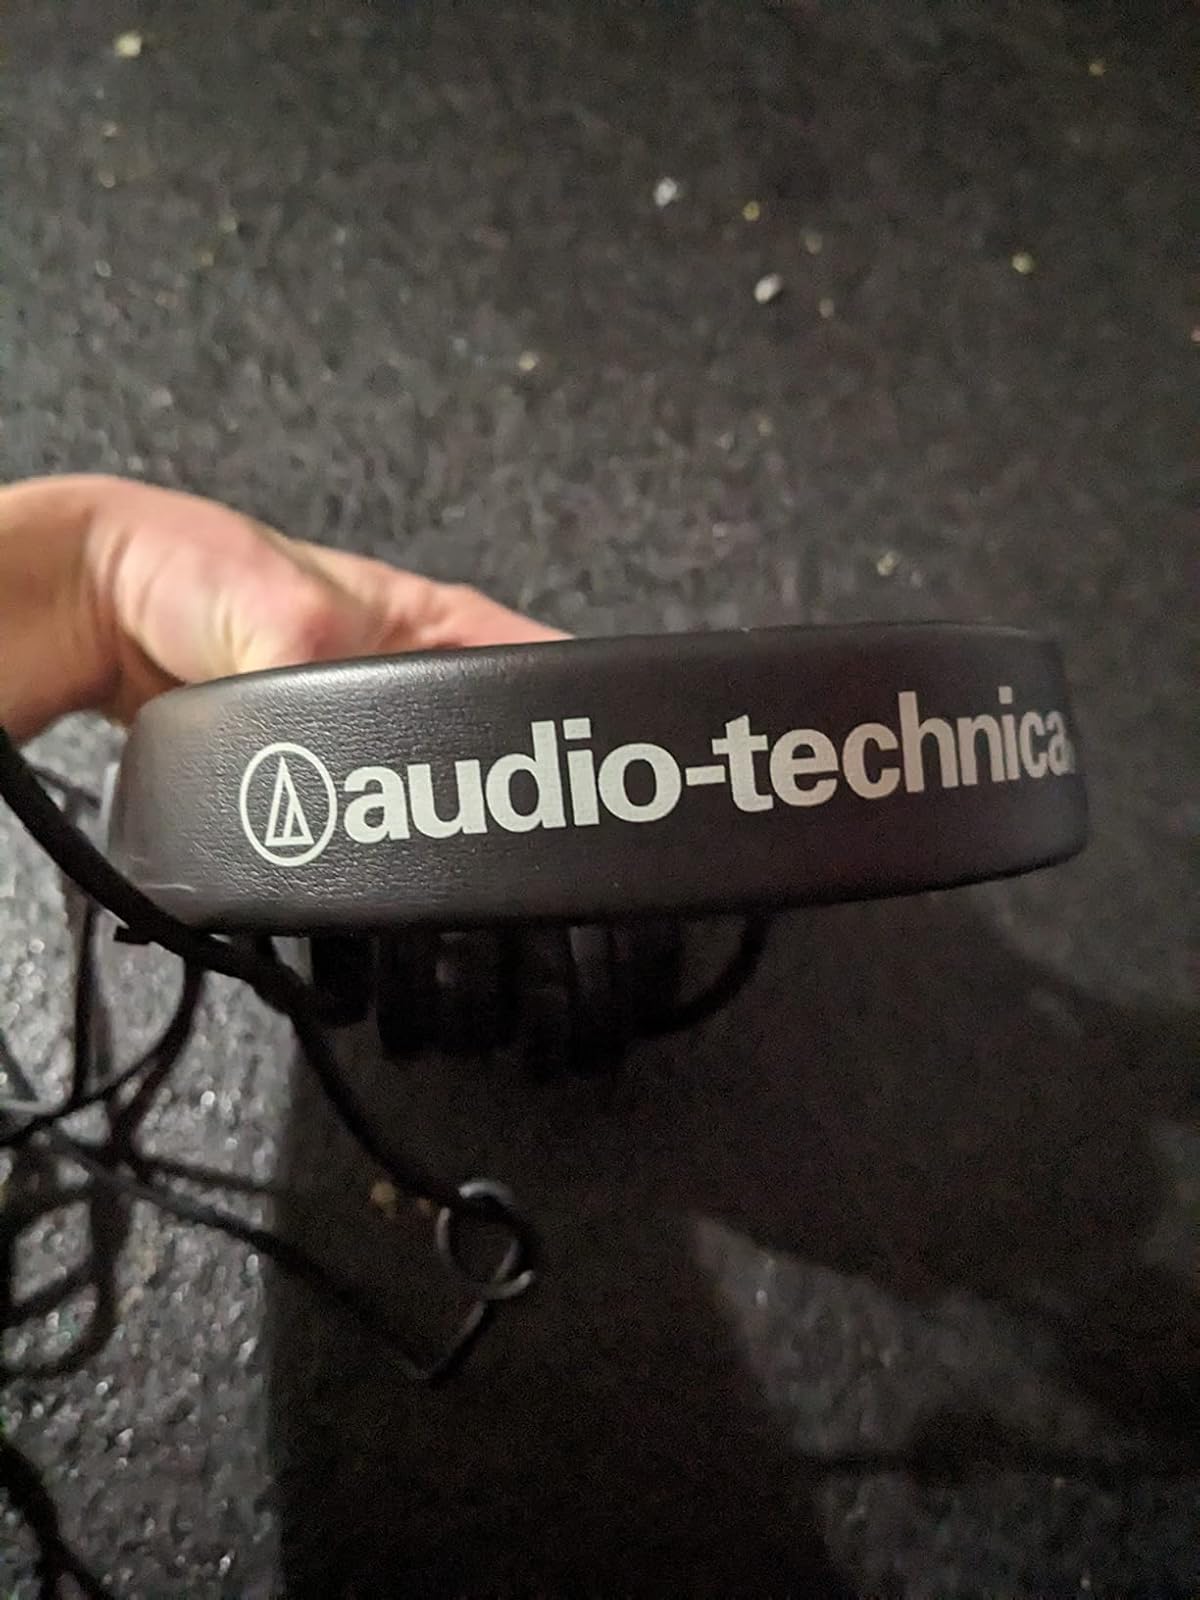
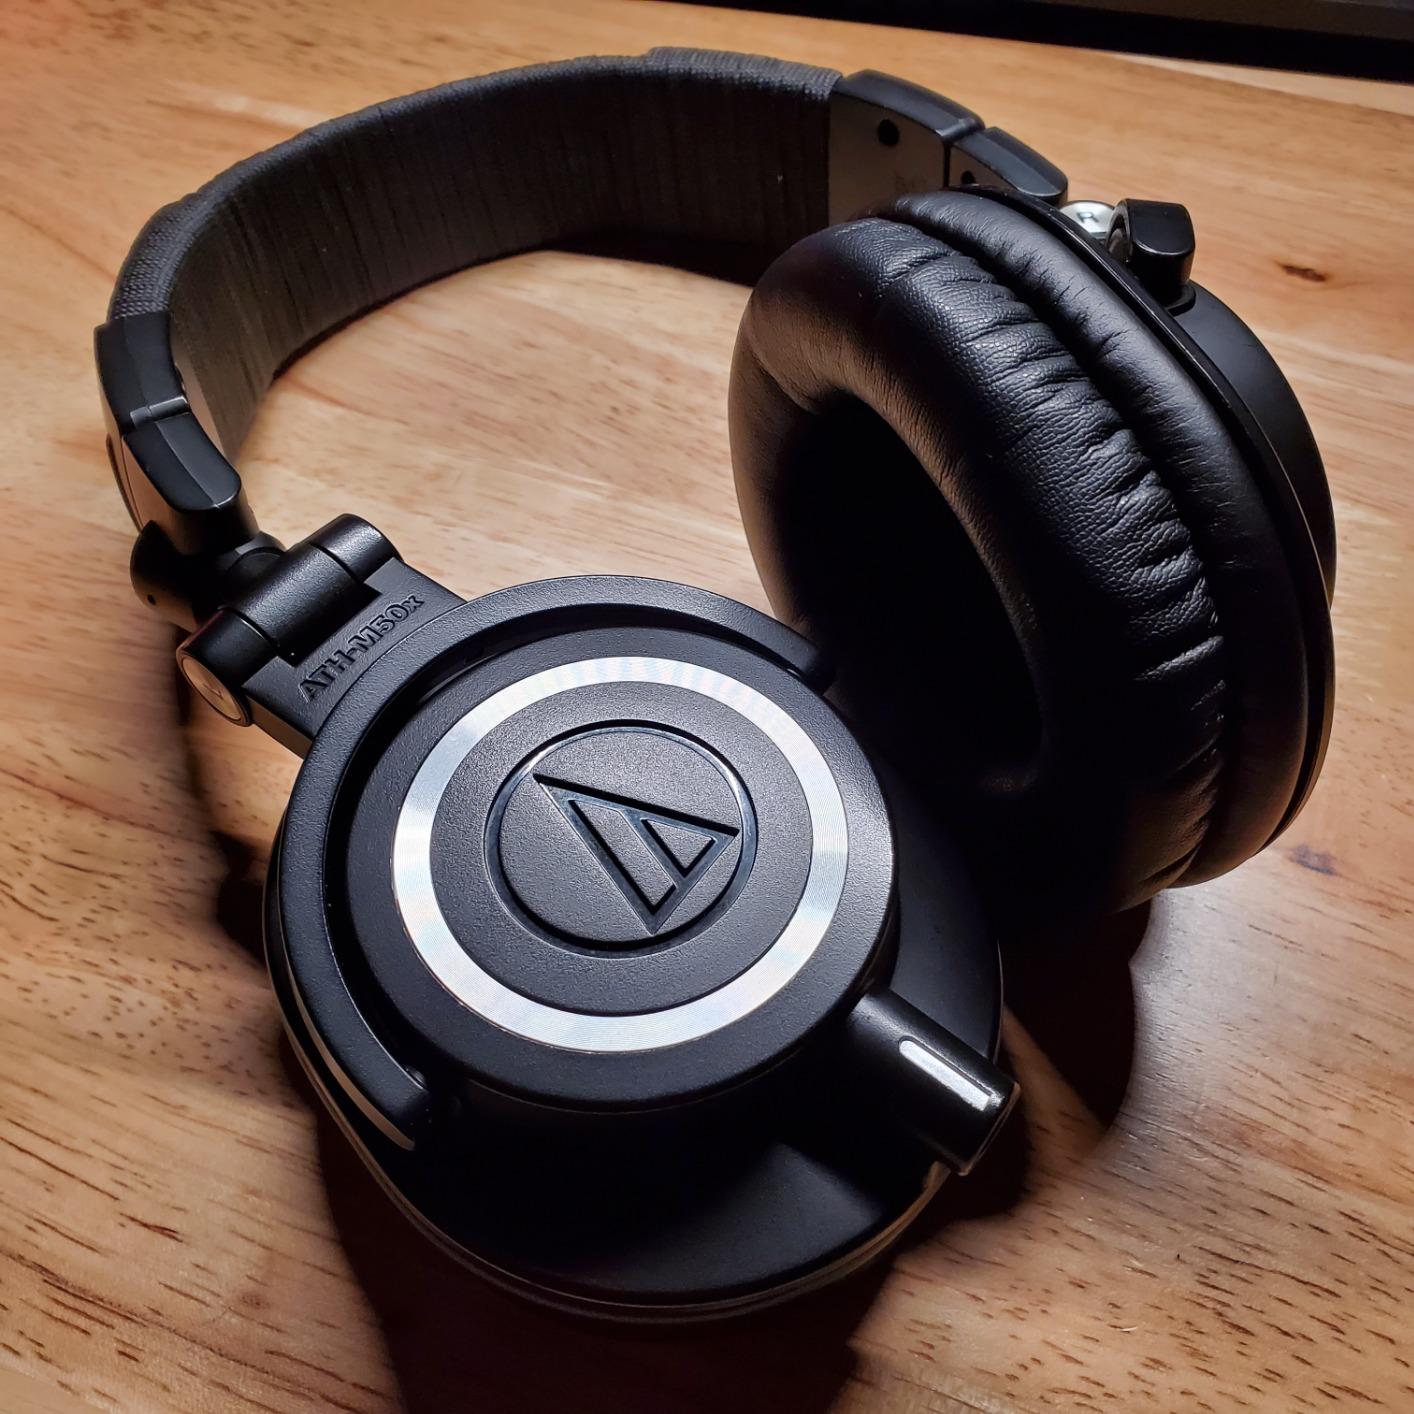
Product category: headphones
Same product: no